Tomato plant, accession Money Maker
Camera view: vertical (180 deg); turntable rotation: 300 degrees
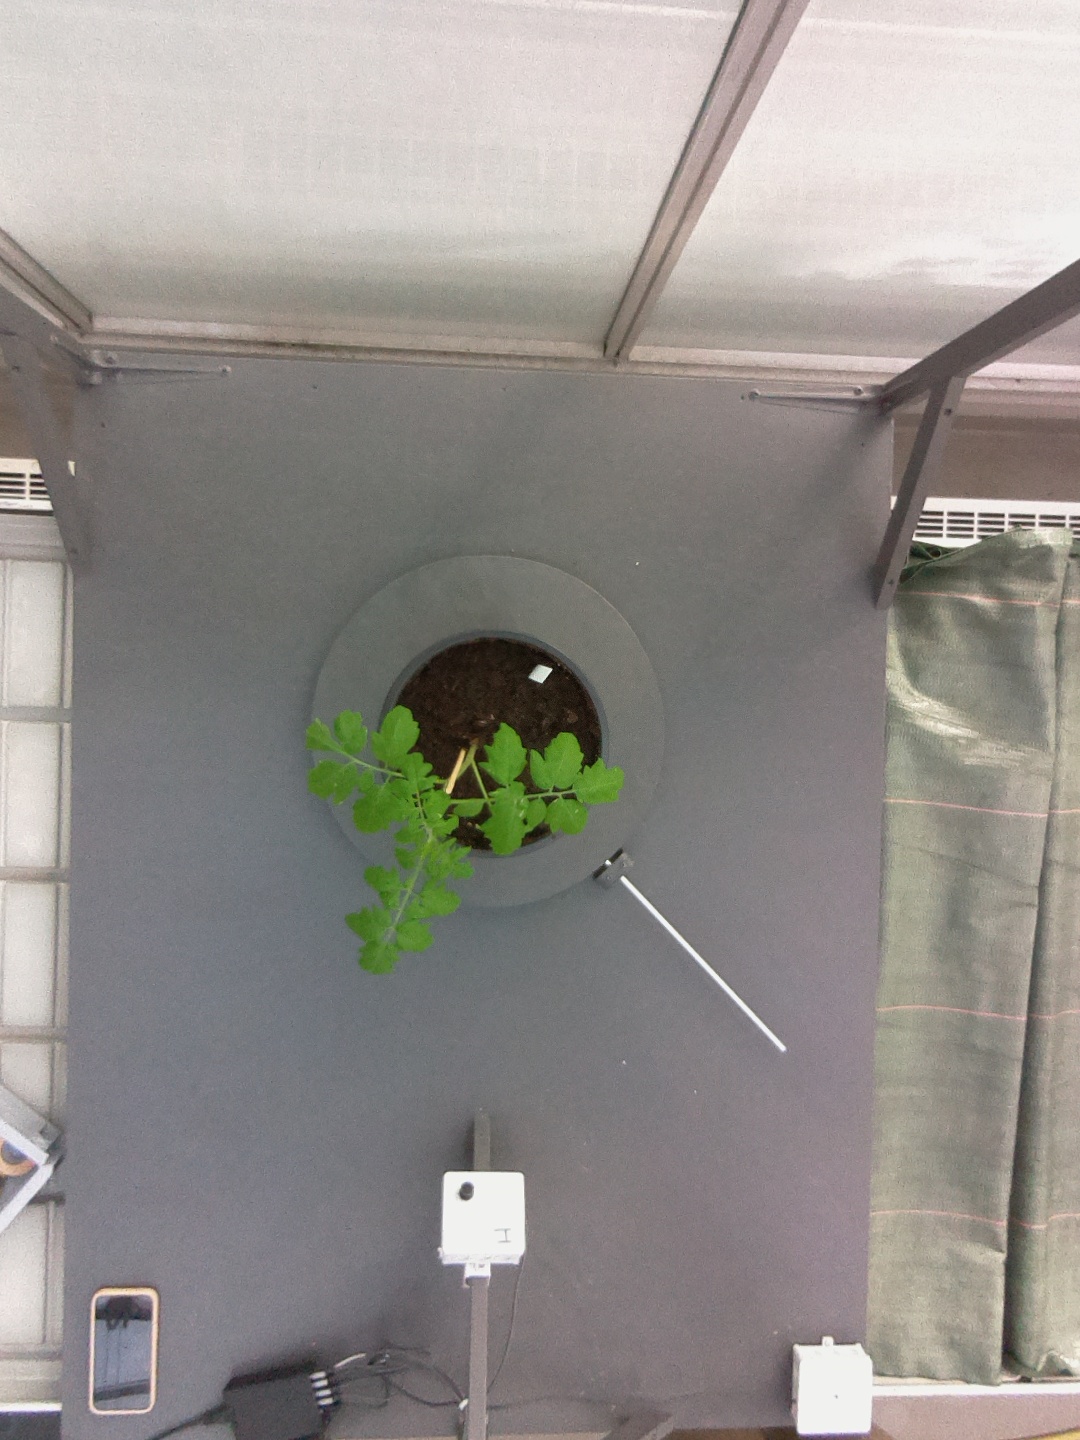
BBCH growth stage 13: 6 of true leaves visible